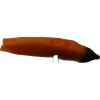
Label: pepper